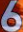
Number: 6